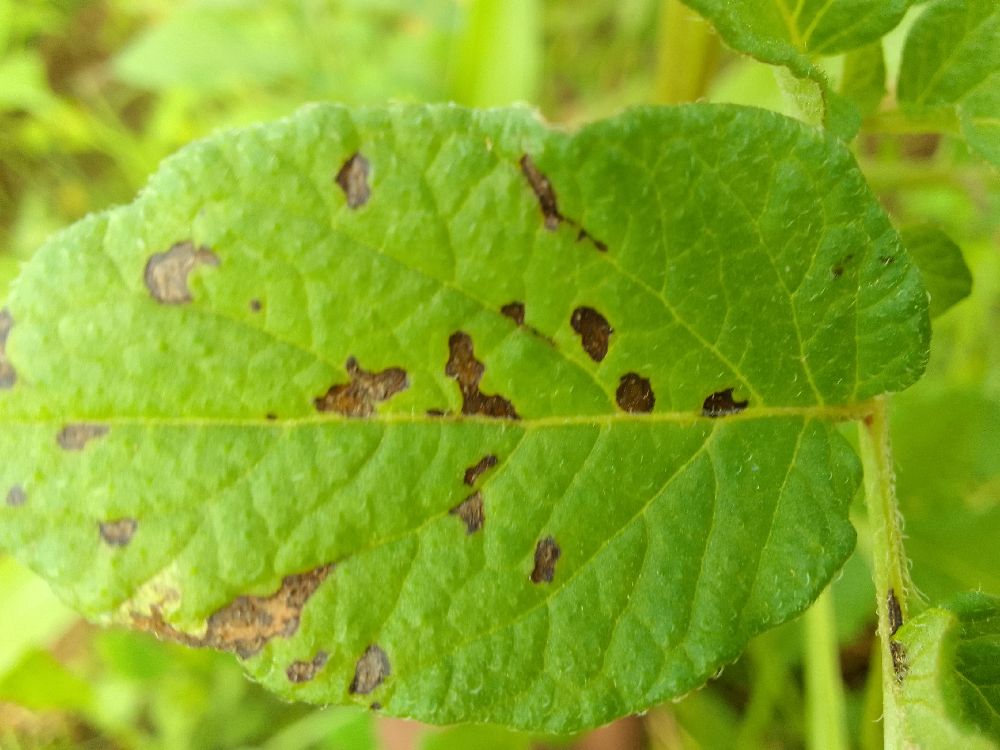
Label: Early blight